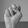
ASL letter: N